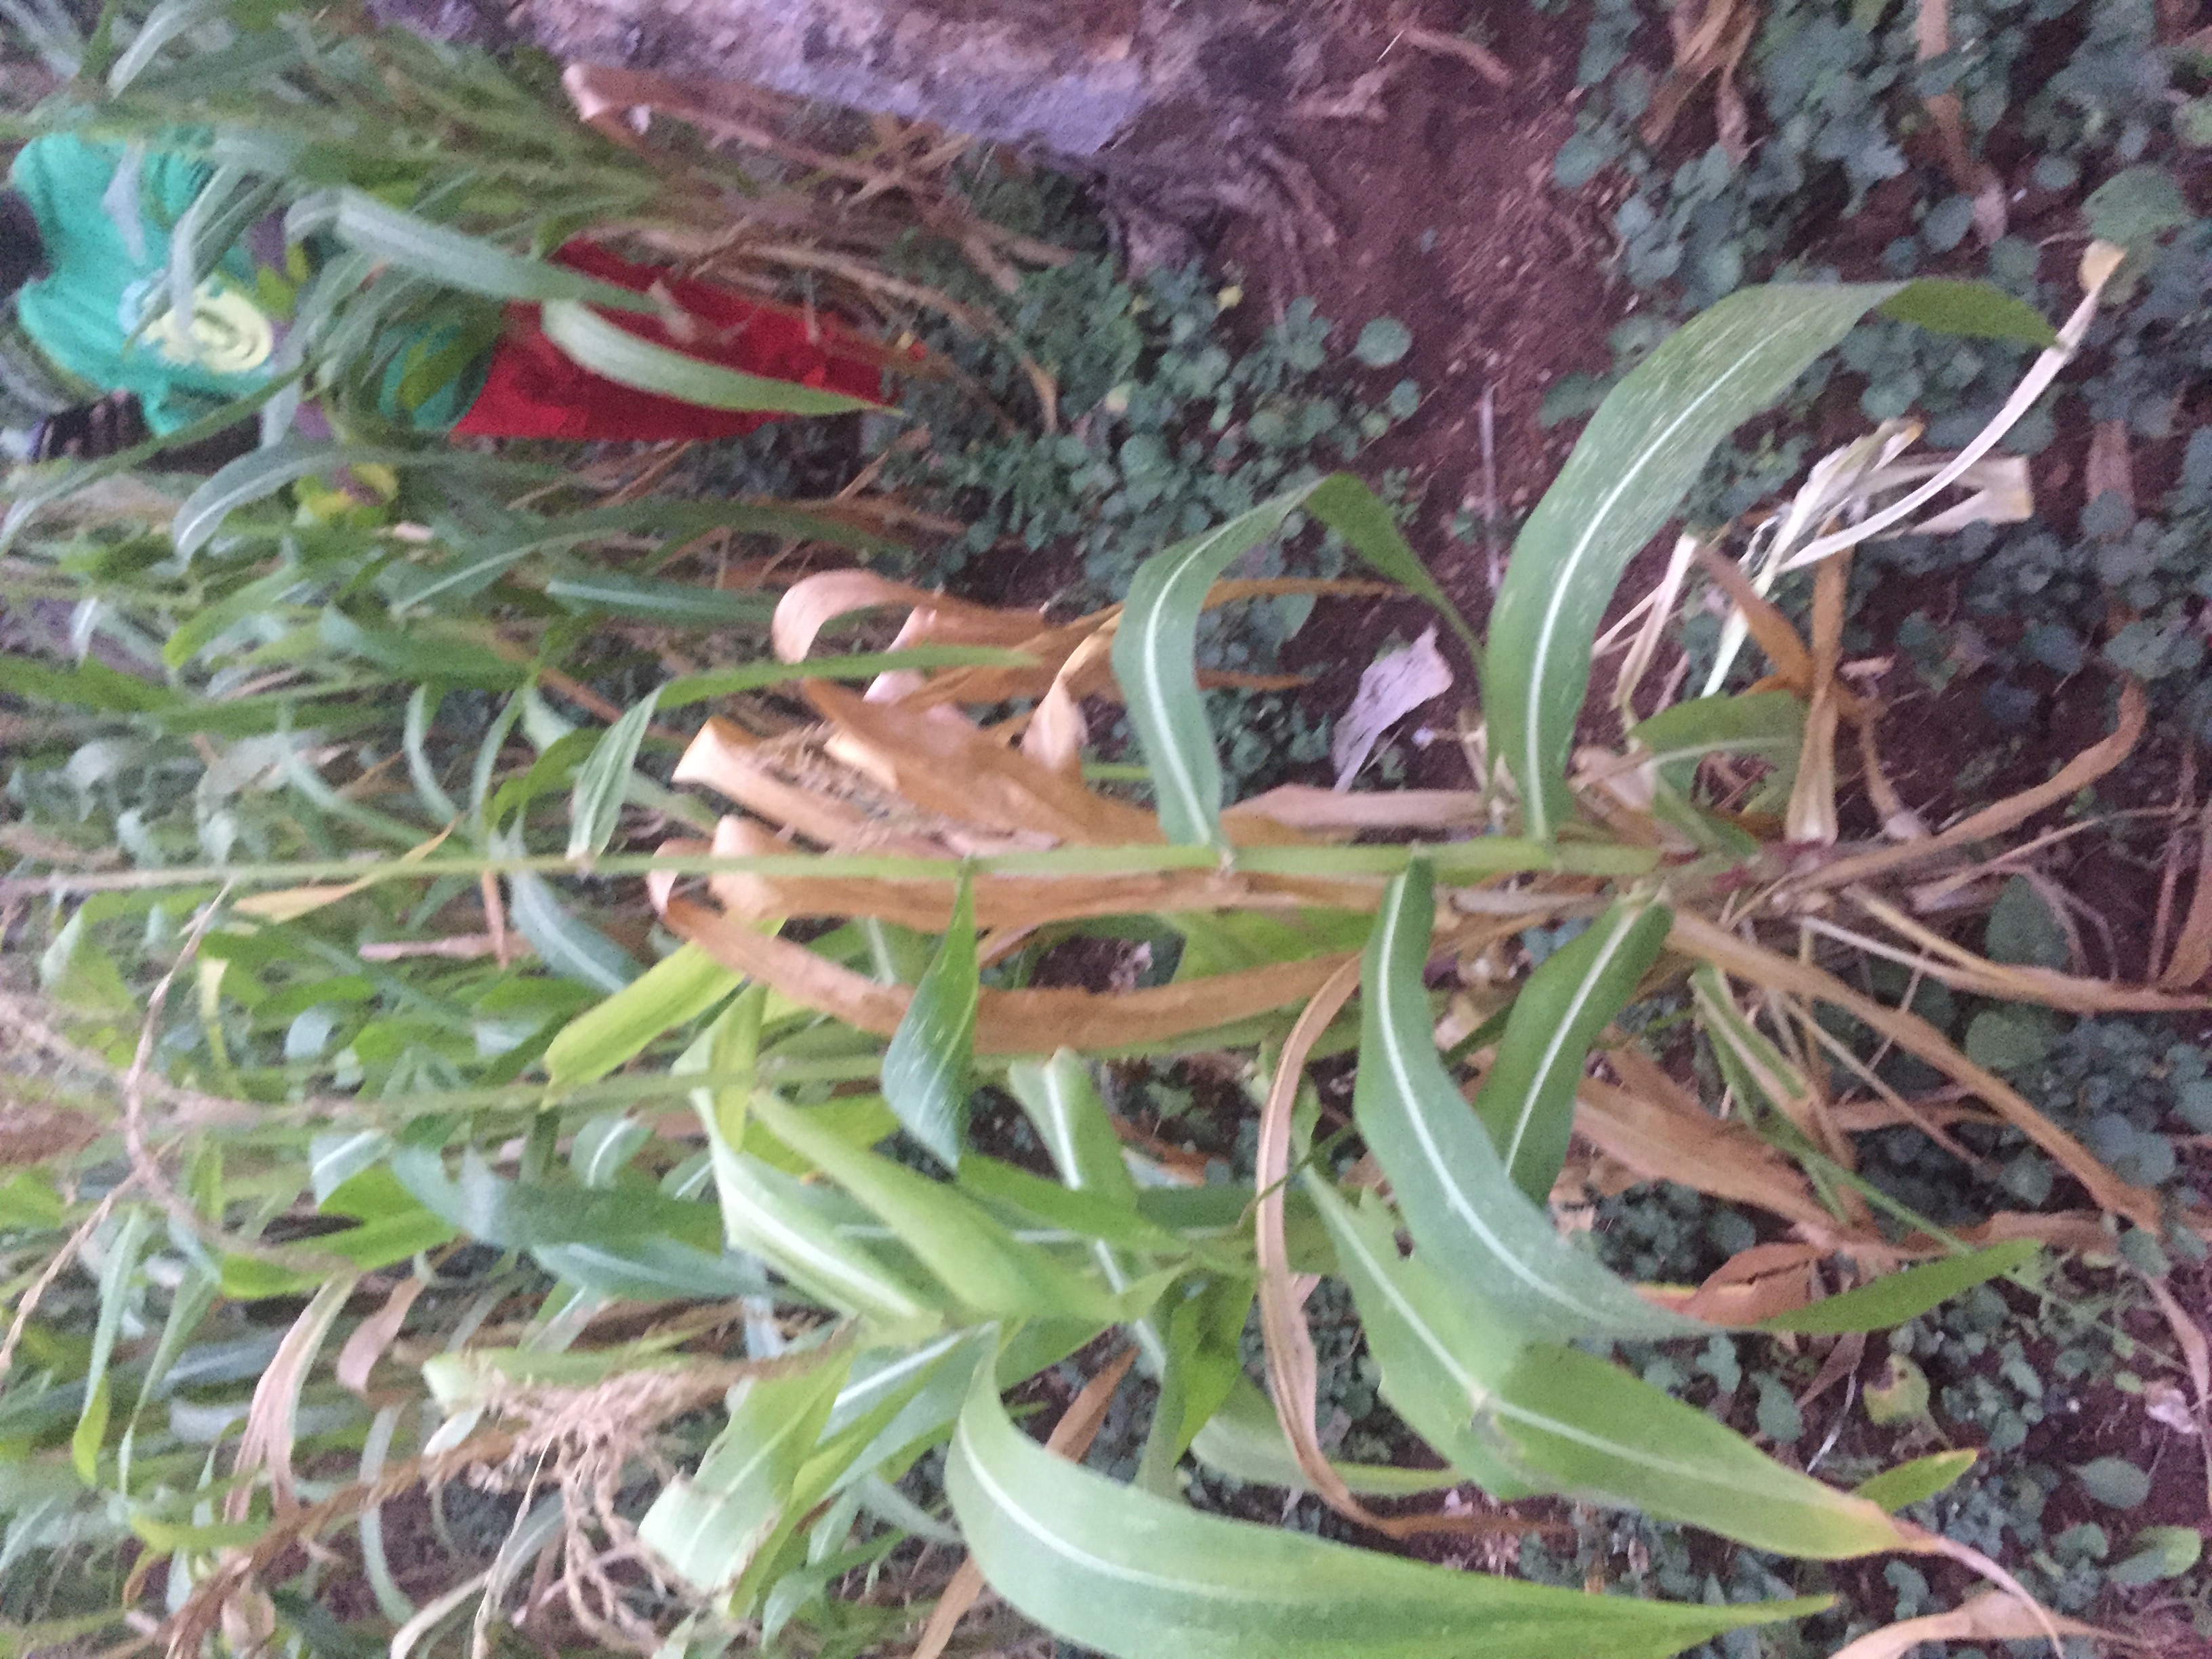
Label: helminthosporium_leaf_blight